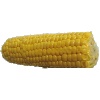
Label: Corn 1